Helena Stetkiewicz

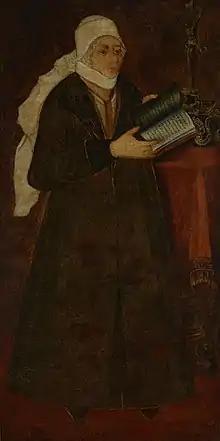
Portrait, 17th century

Helena Stetkiewicz or Olena Vyhovska (died 1664) was the second wife of Ivan Vyhovsky, the hetman of the Zaporozhian Host (1657–1659) in the Cossack Hetmanate.